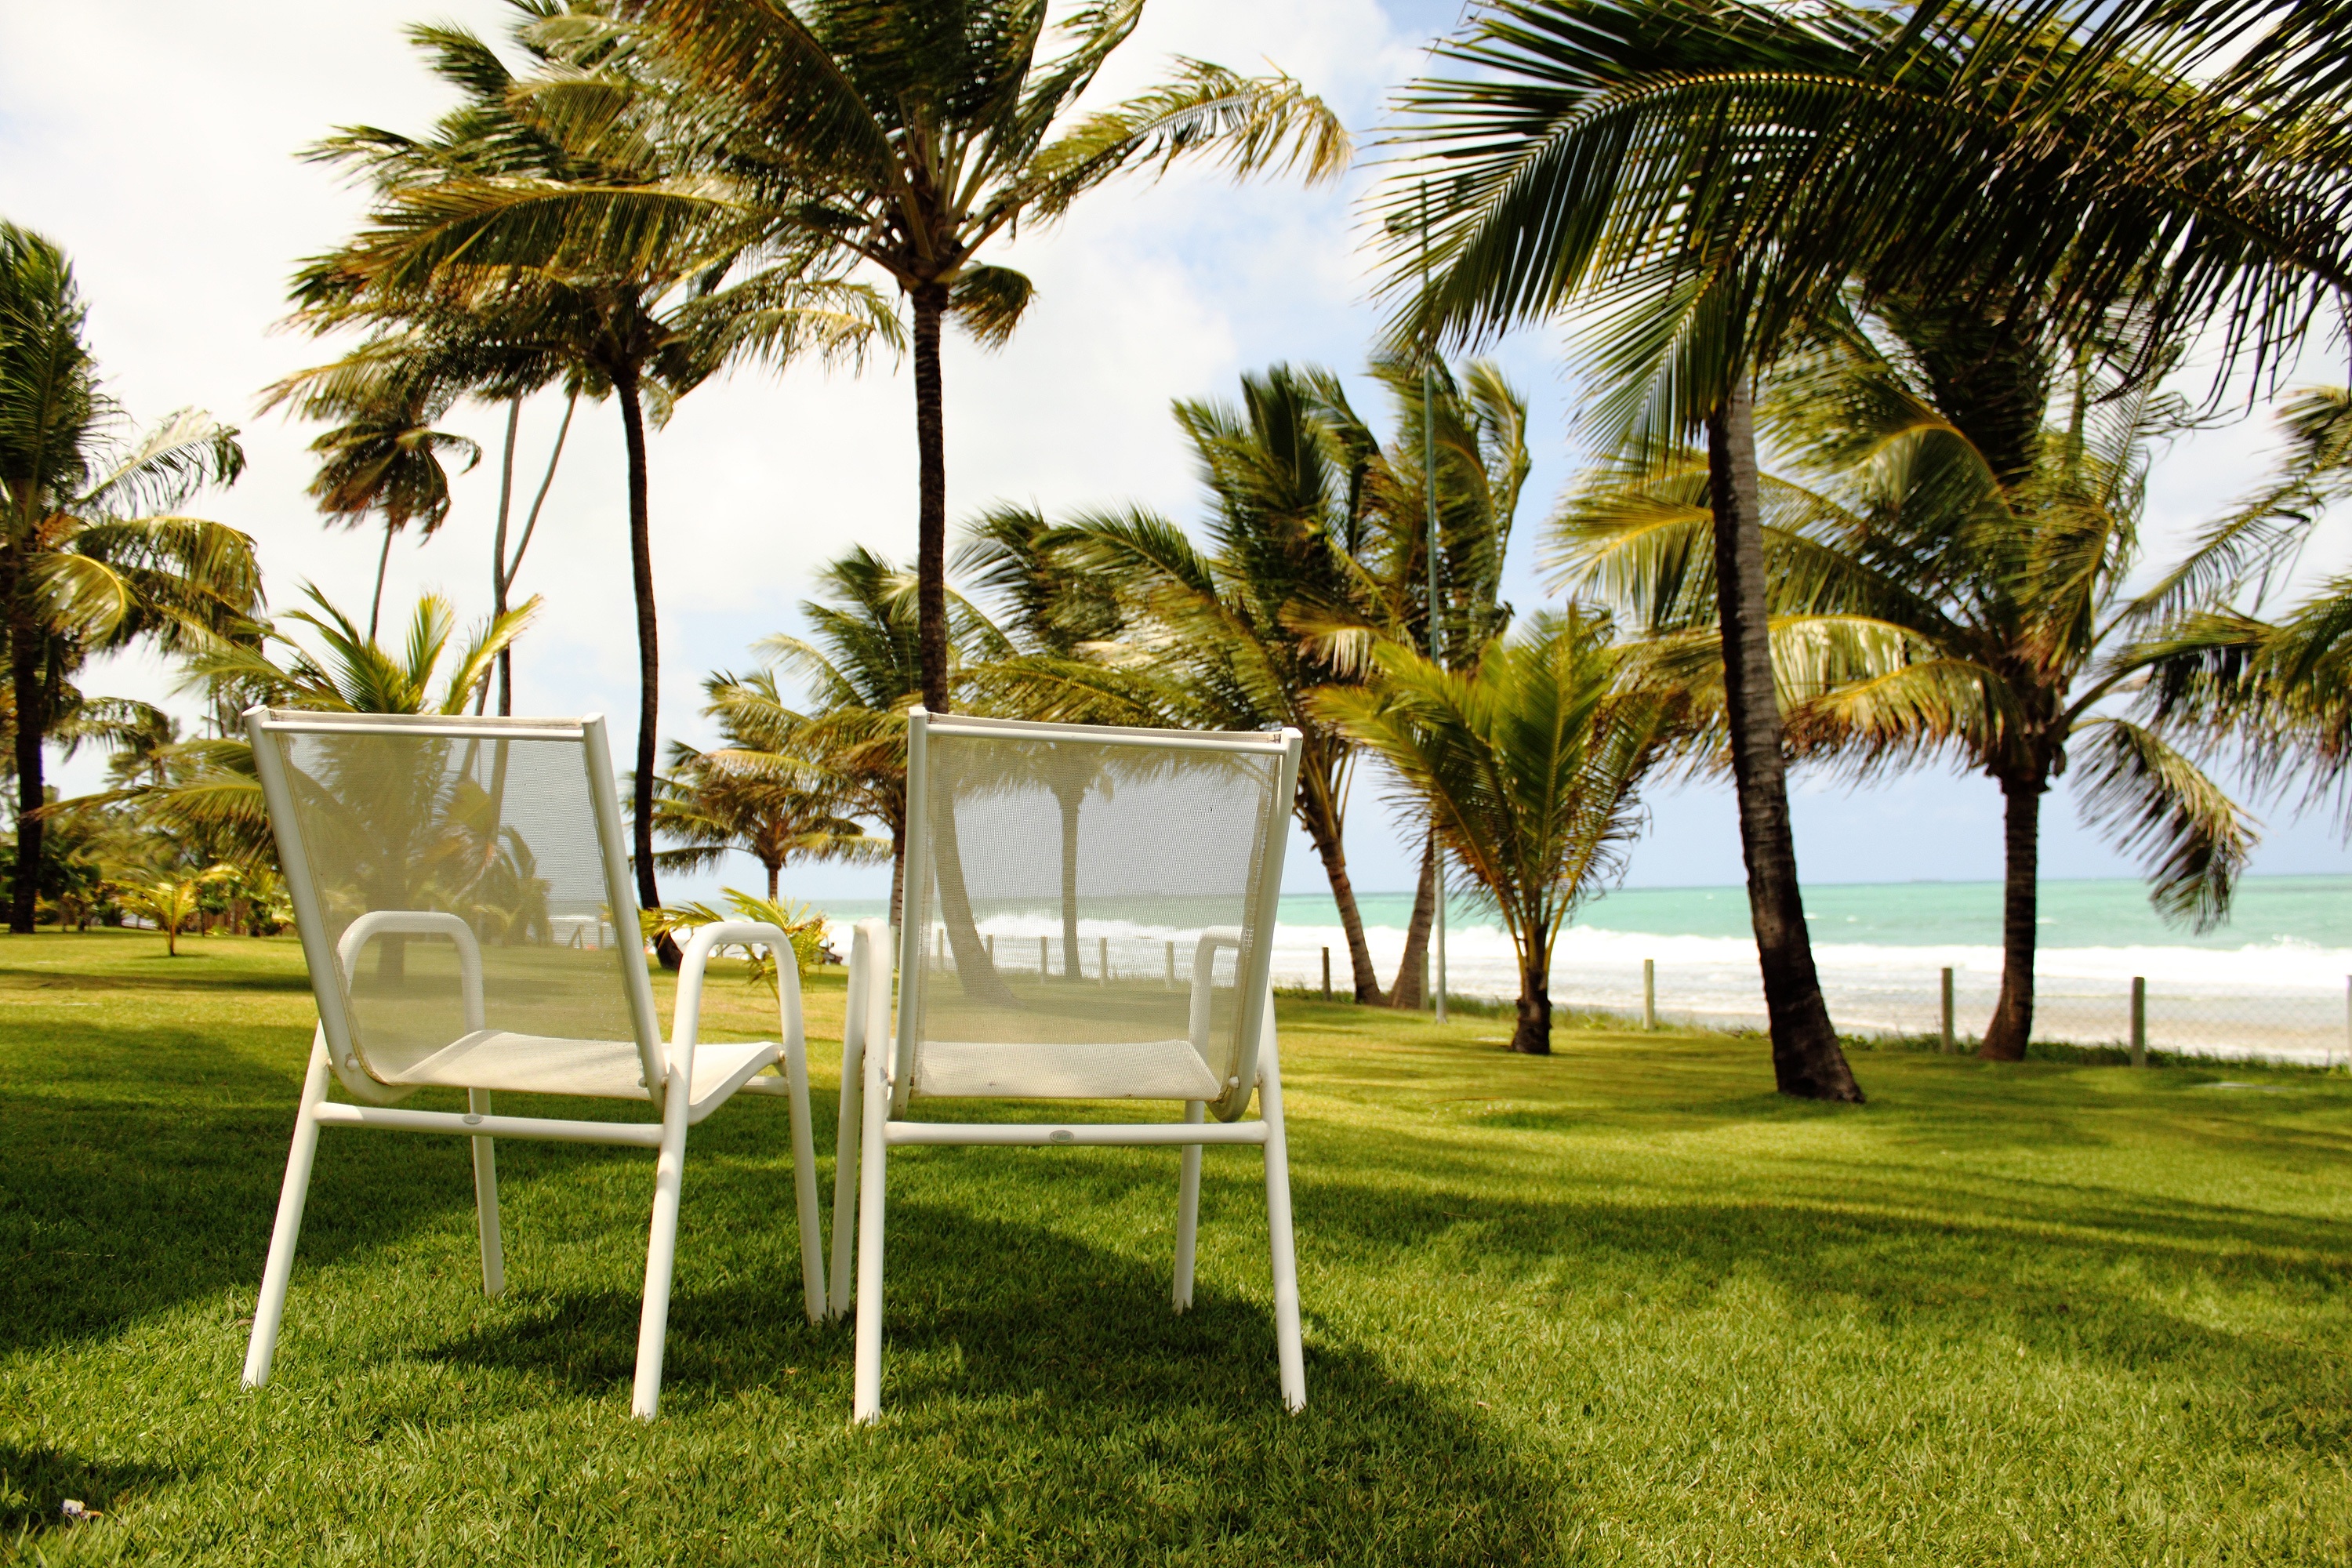
beach, lawn, home, summer, freedom, furniture, leisure, holidays, estate, pleasure, arecales